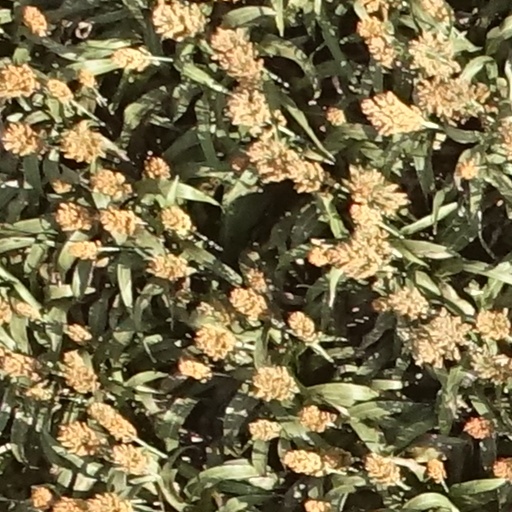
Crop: sorghum